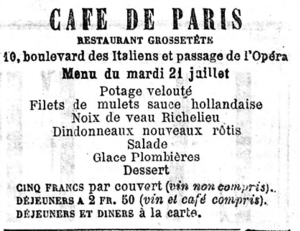
La plombières est une crème glacée à l'extrait d'amandes, parfumée au kirsch et aux fruits confits.